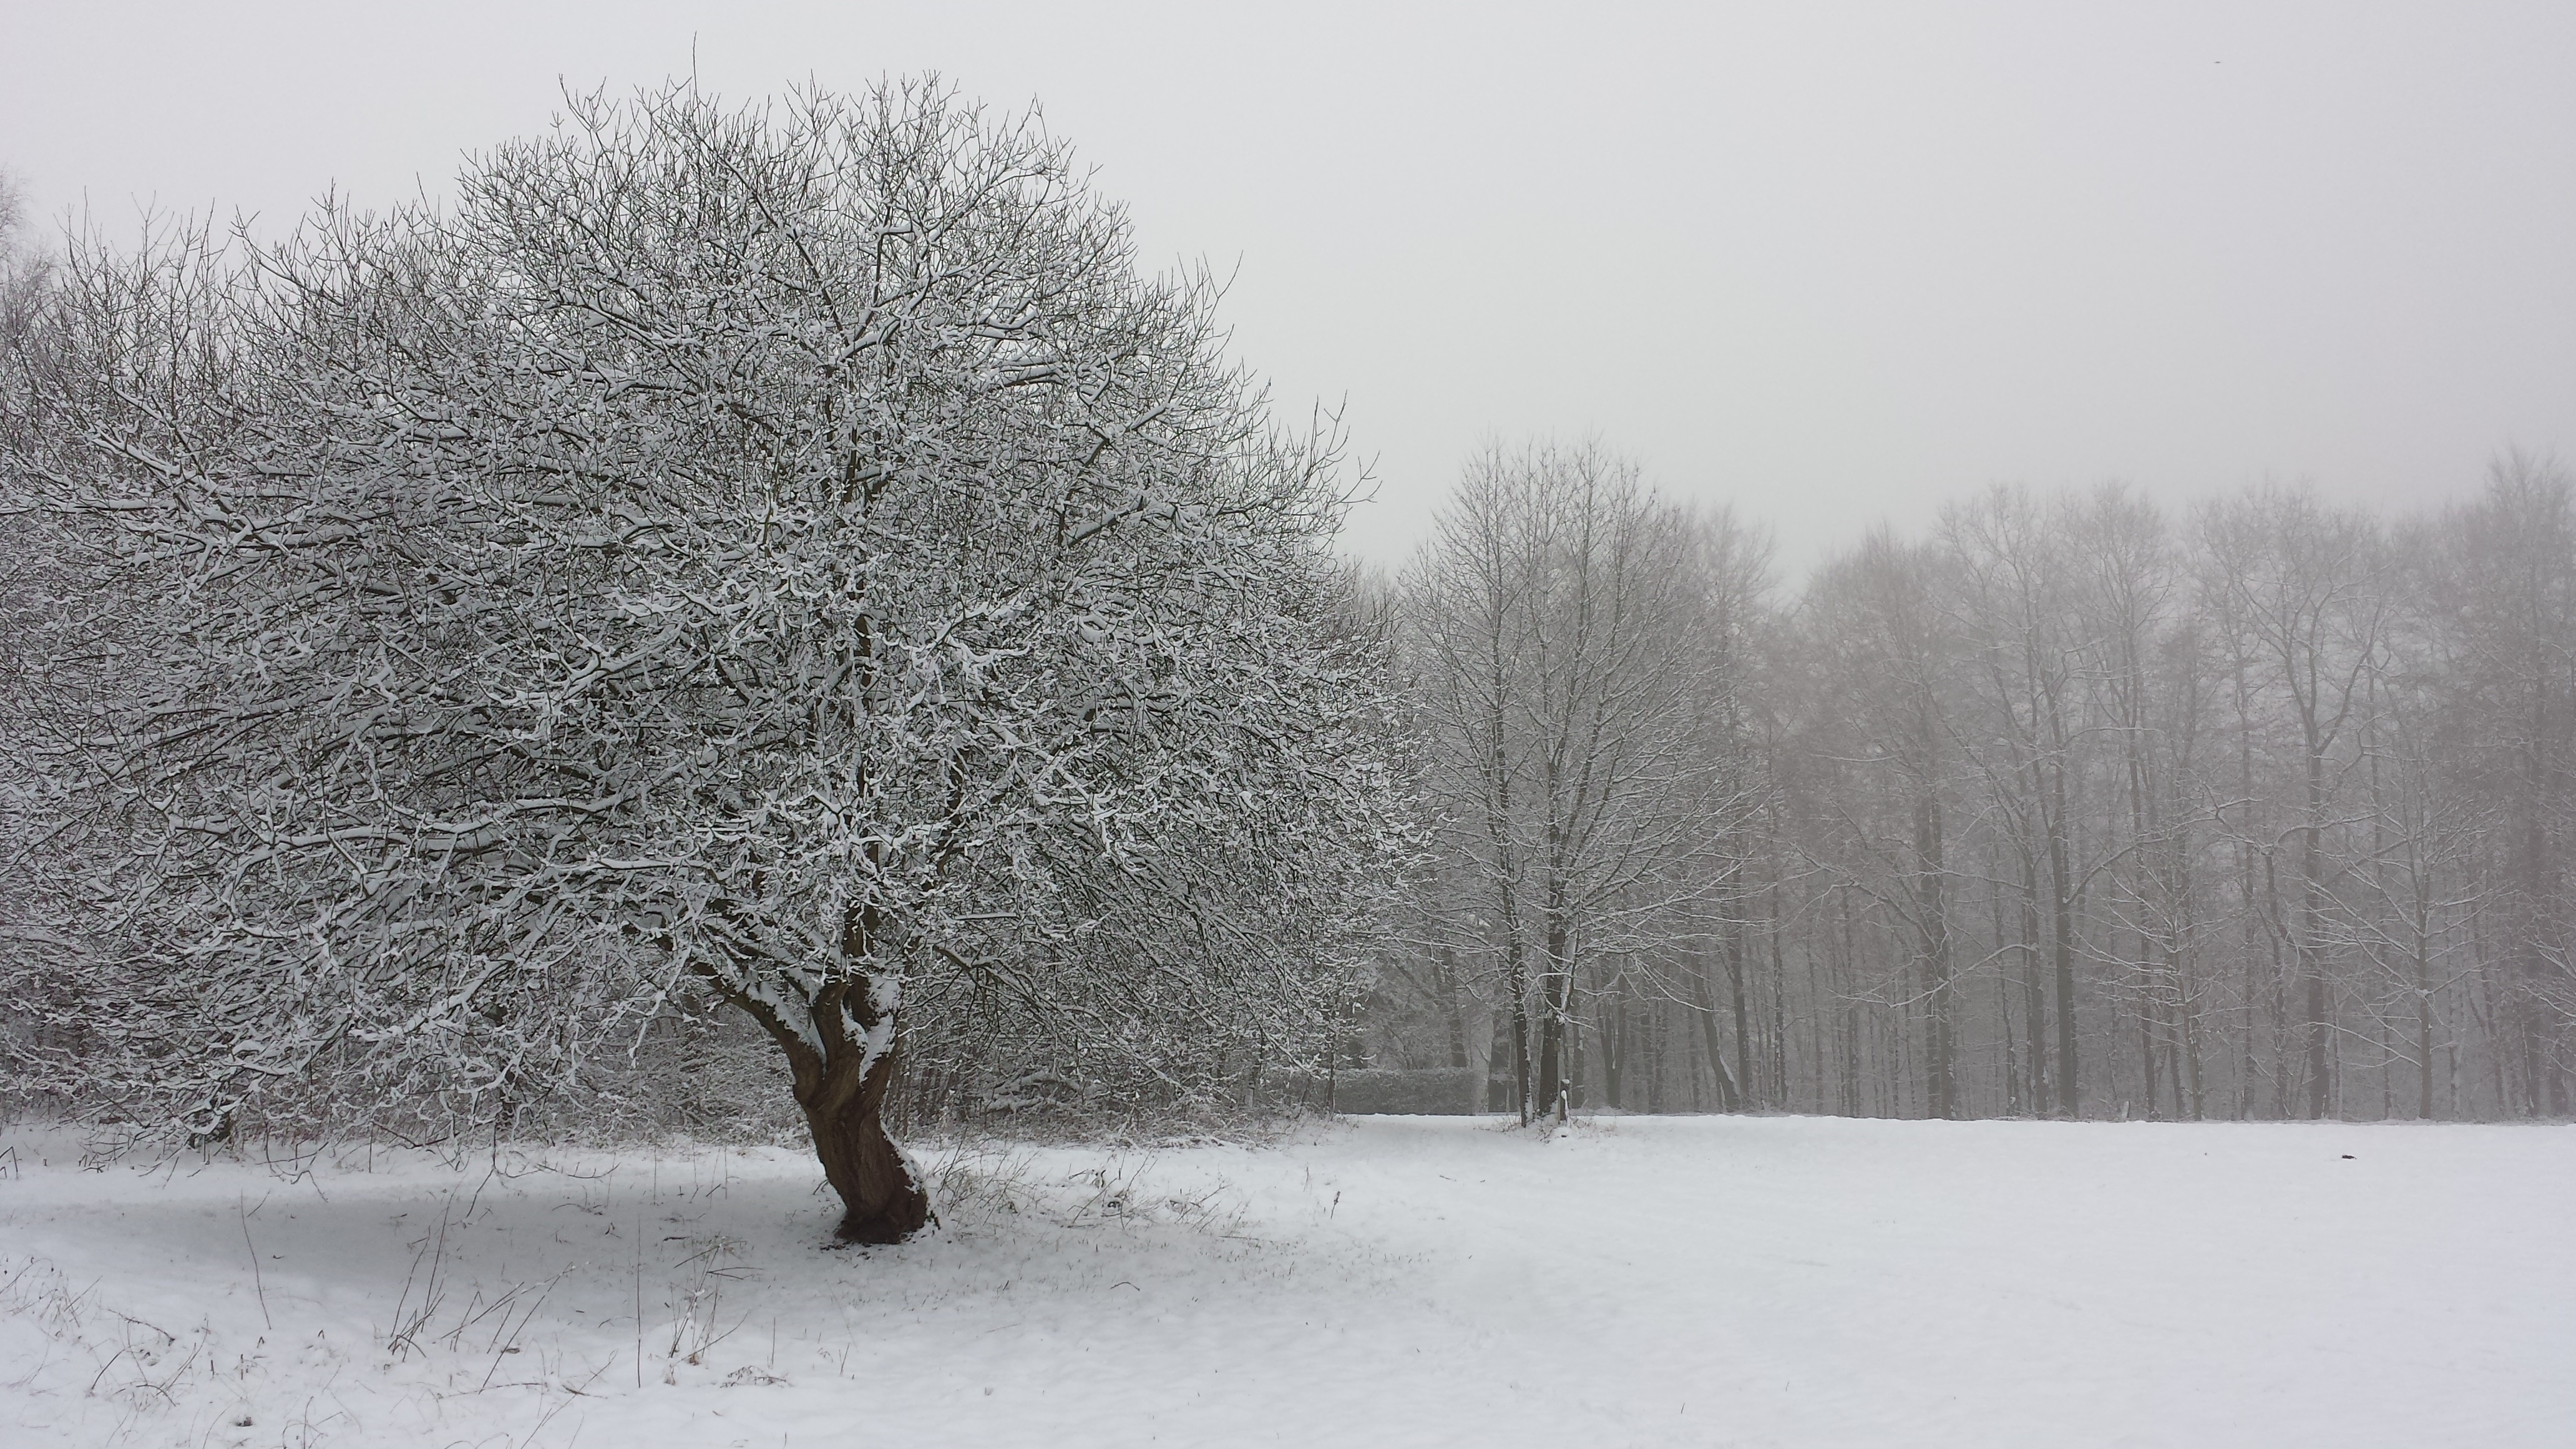
tree, nature, forest, branch, snow, cold, winter, fog, mist, white, field, morning, frost, weather, season, blizzard, mood, wintry, melancholic, freezing, atmospheric, winter mood, snow landscape, winter trees, winter picture, atmospheric phenomenon, woody plant, winter storm